Ryan Griffiths (soccer)

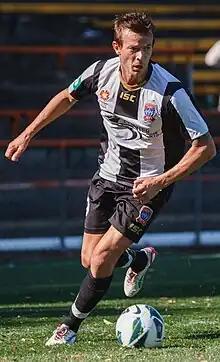
Griffiths playing for Newcastle Jets in 2012

Ryan Griffiths (born 21 August 1981) is an Australian professional football manager who currently serves as the assistant manager of Newcastle Olympic FC for National Premier Leagues Northern NSW and retired professional football forward.